Weston-super-Mare

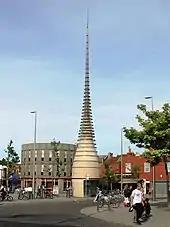
"Silica", a piece of public art in the town centre

RAF Weston-super-Mare was opened in 1936 by No. 24 Group, with a single tarmac runway. It served as a flying candidates selection and initial training facility, and as a relief airport during World War II, latterly as the Polish Air Force Staff College from April 1944 to April 1946. After the war it served as a logistics supply station, with helicopter makers Westland Helicopters on site until closure in 1987. Today there is an operational heliport on site used occasionally by the RAF Search and Rescue service. The former Westland site, which closed in 2002, houses the Helicopter Museum featuring examples of Westland aircraft. Pride of place is given to an immaculate Westland Wessex HCC Mk.4, formerly of the Queen's Flight.